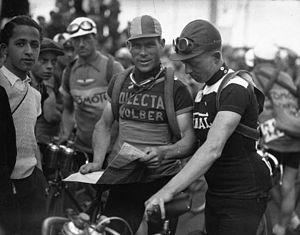
Godinat et Level, Paris-Saint-Etienne
Cette page présente et dresse les principaux accidents mortels survenus pendant les courses cyclistes. Elle comprend les accidents de cross-country eliminator, de cycliste sur piste, de cyclo-cross et de cyclisme sur route.
André Godinat, né le 3 septembre 1903 à Reuil et mort le 3 octobre 1979 à Épernay, est un coureur cycliste français. Sociétaire de L’Union Vélocipédique de Reims, puis du Bicycle Club Rémois, professionnel de 1928 à 1937, il a été champion de France sur route en 1932 et vainqueur d'étape du Tour de France 1931.
L'équipe cycliste Dilecta, est une équipe cycliste française de cyclisme professionnel sur route, maillot or et bleu, active entre 1922 et 1955, sponsorisée par « DIlecta », une entreprise française de construction de bicyclettes. Dilecta rachète la marque J.B. Louvet en 1937.
Léon Level est un coureur cycliste français.